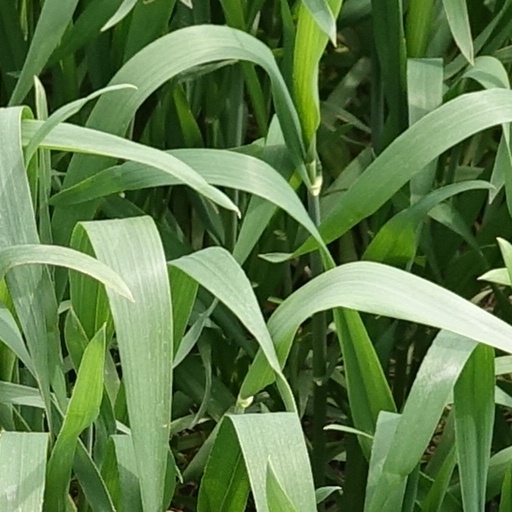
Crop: wheat